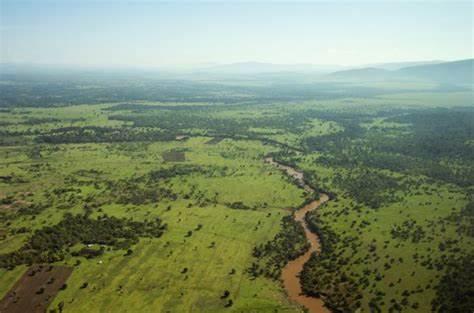
Mazingira yenye eneo kubwa lililo na uwazi kukiwa na mfereji mwembamba unaotiririsha maji taratibu, nyasi fupi za rangi ya kijani pamoja na vichaka kwa mbali kukionekana na safu za milima ikiwa katika ukungu mzito.